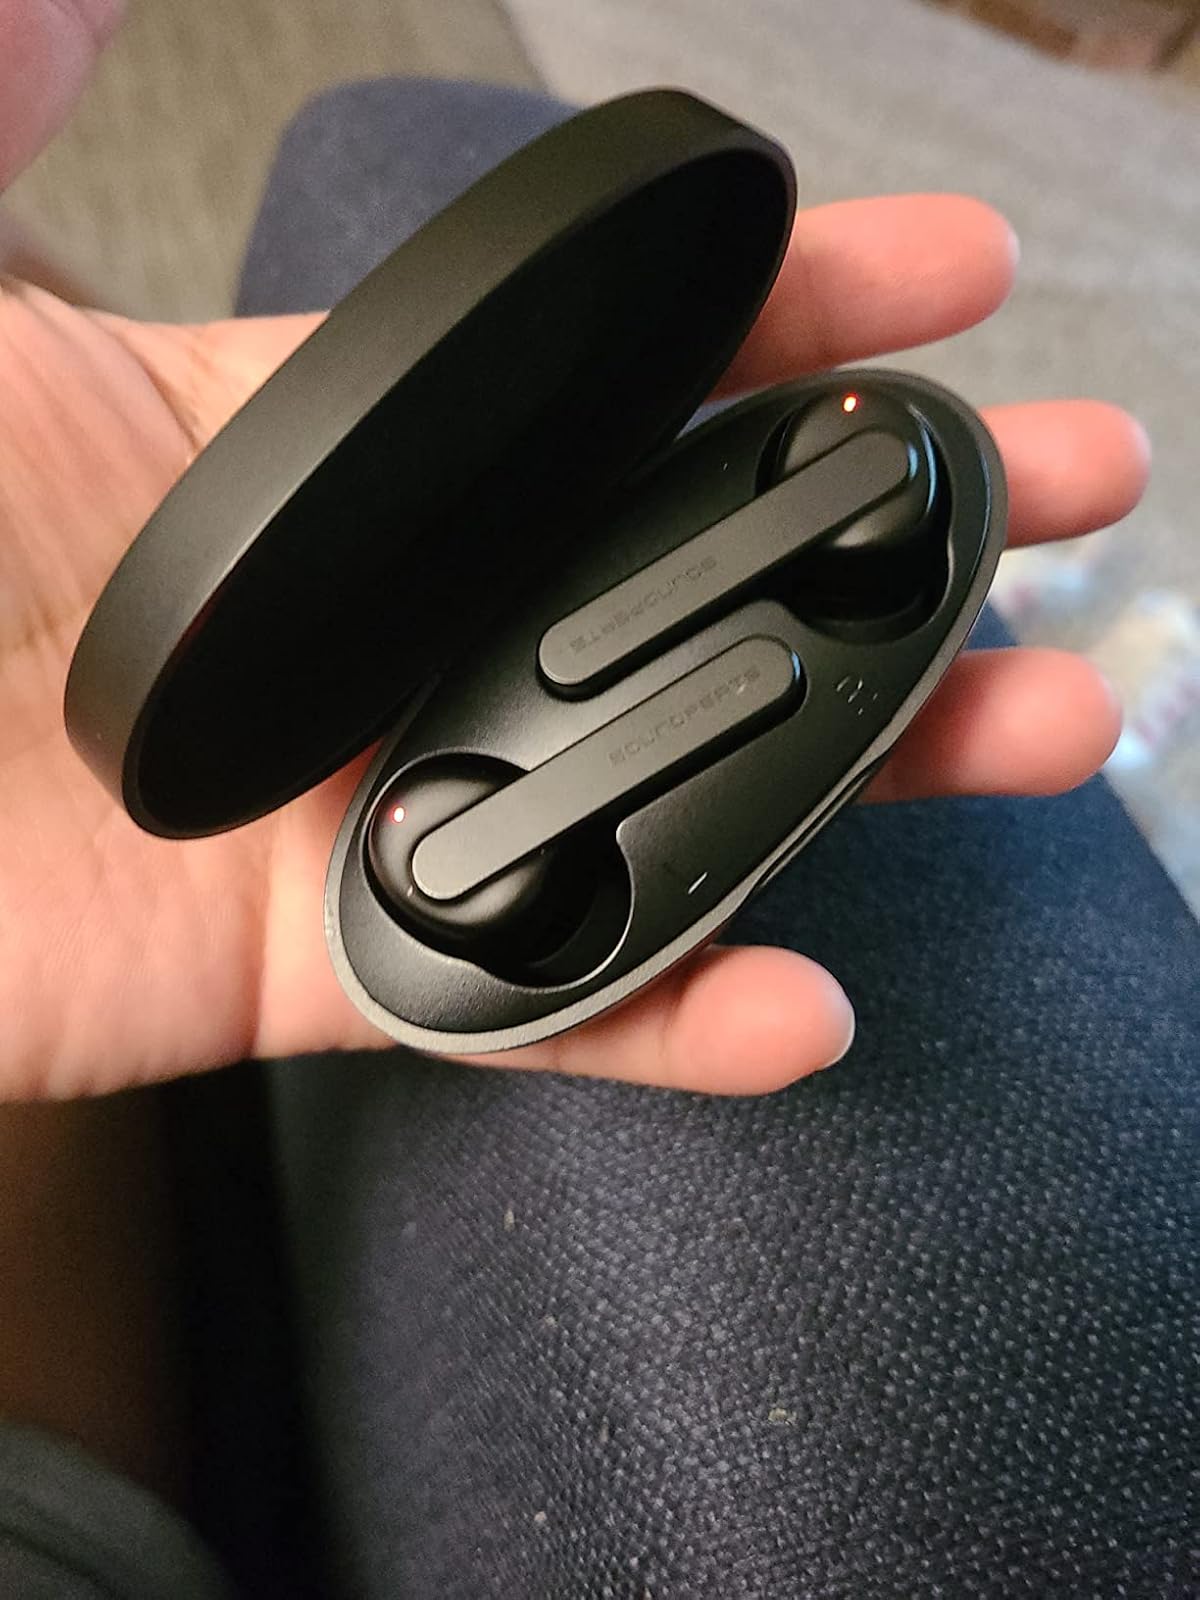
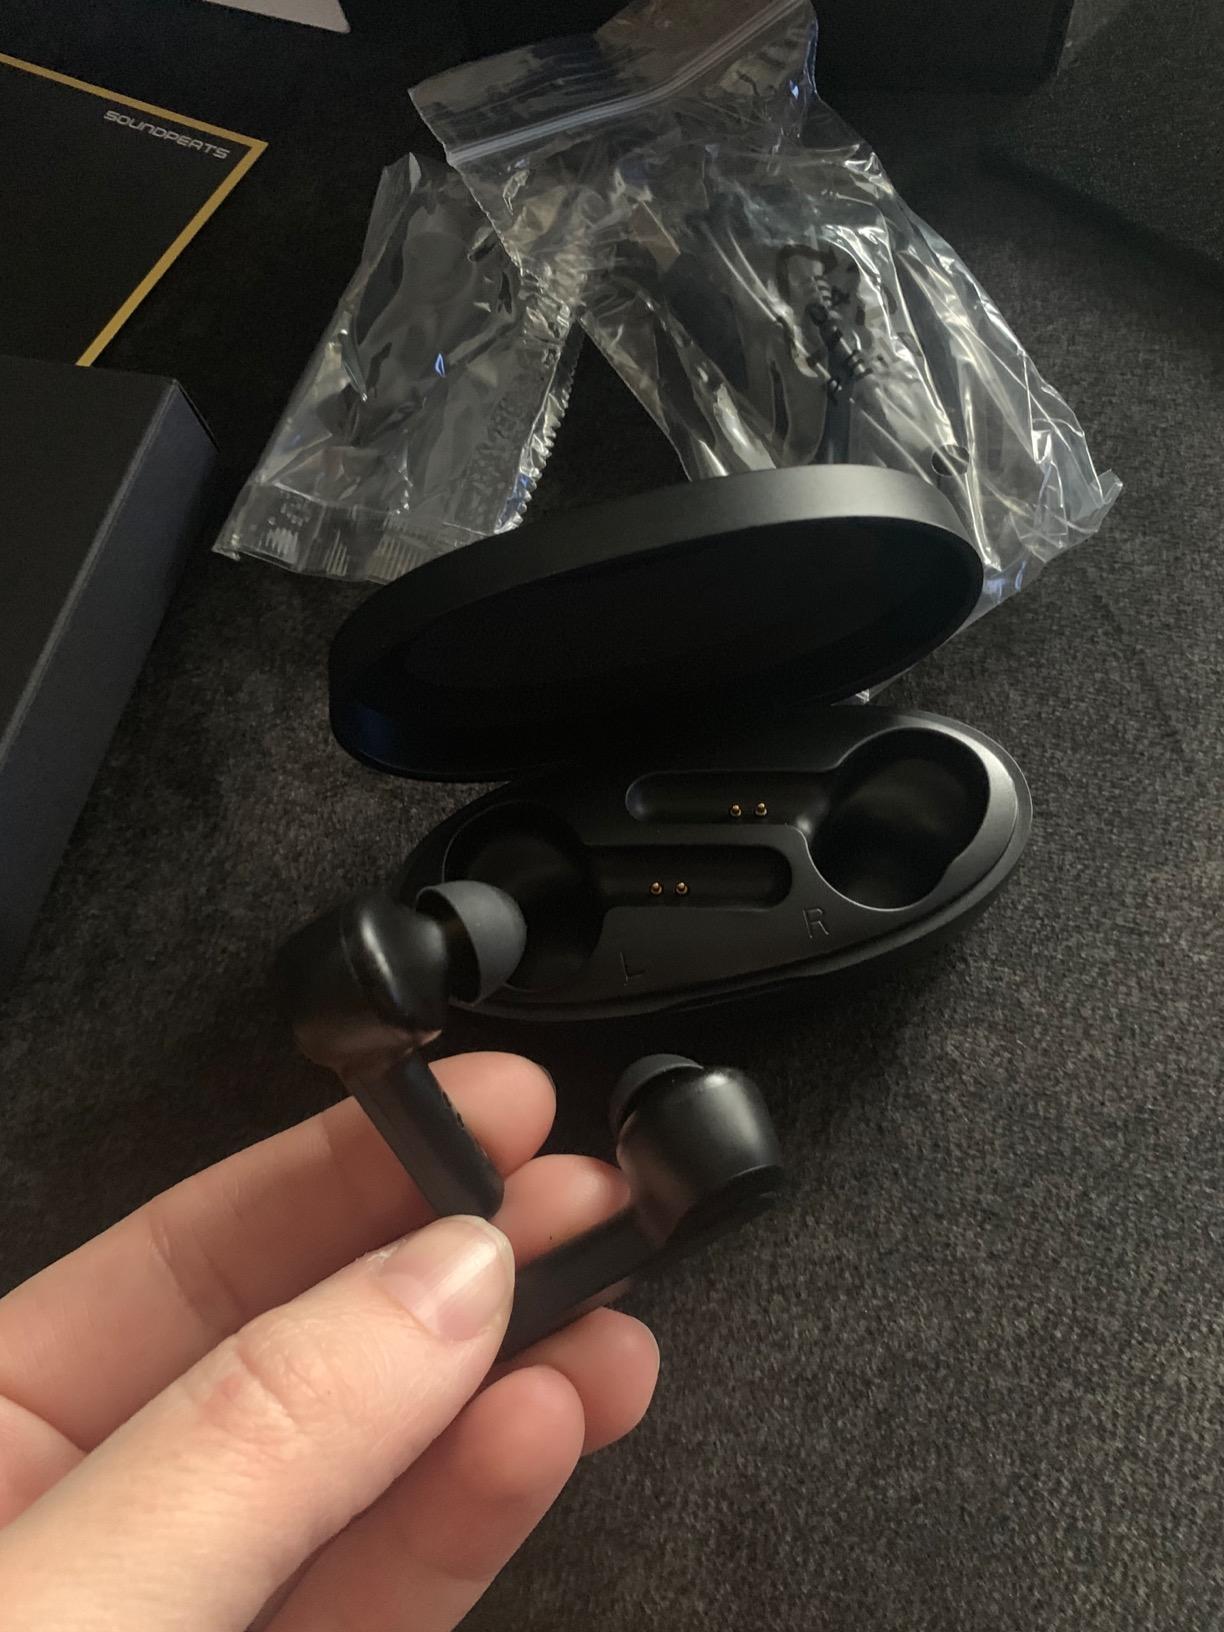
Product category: earbuds
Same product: yes